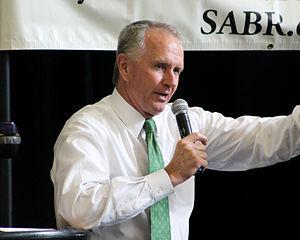
Alan Ashby est un ancien joueur de baseball professionnel et un actuel commentateur sportif. Il joue dans les Ligues majeures de baseball comme receveur pour les Indians de Cleveland de 1973 à 1976, les Blue Jays de Toronto en 1977 et 1978, puis les Astros de Houston de 1979 à 1989.